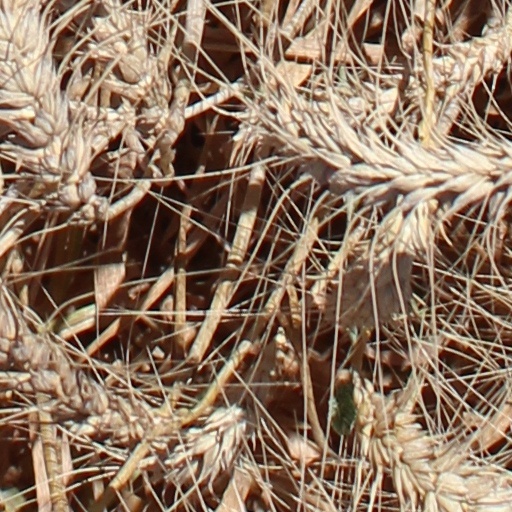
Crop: wheat